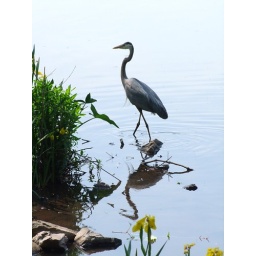
great blue heron posing in the water for me-new market pond-piscatawy, nj